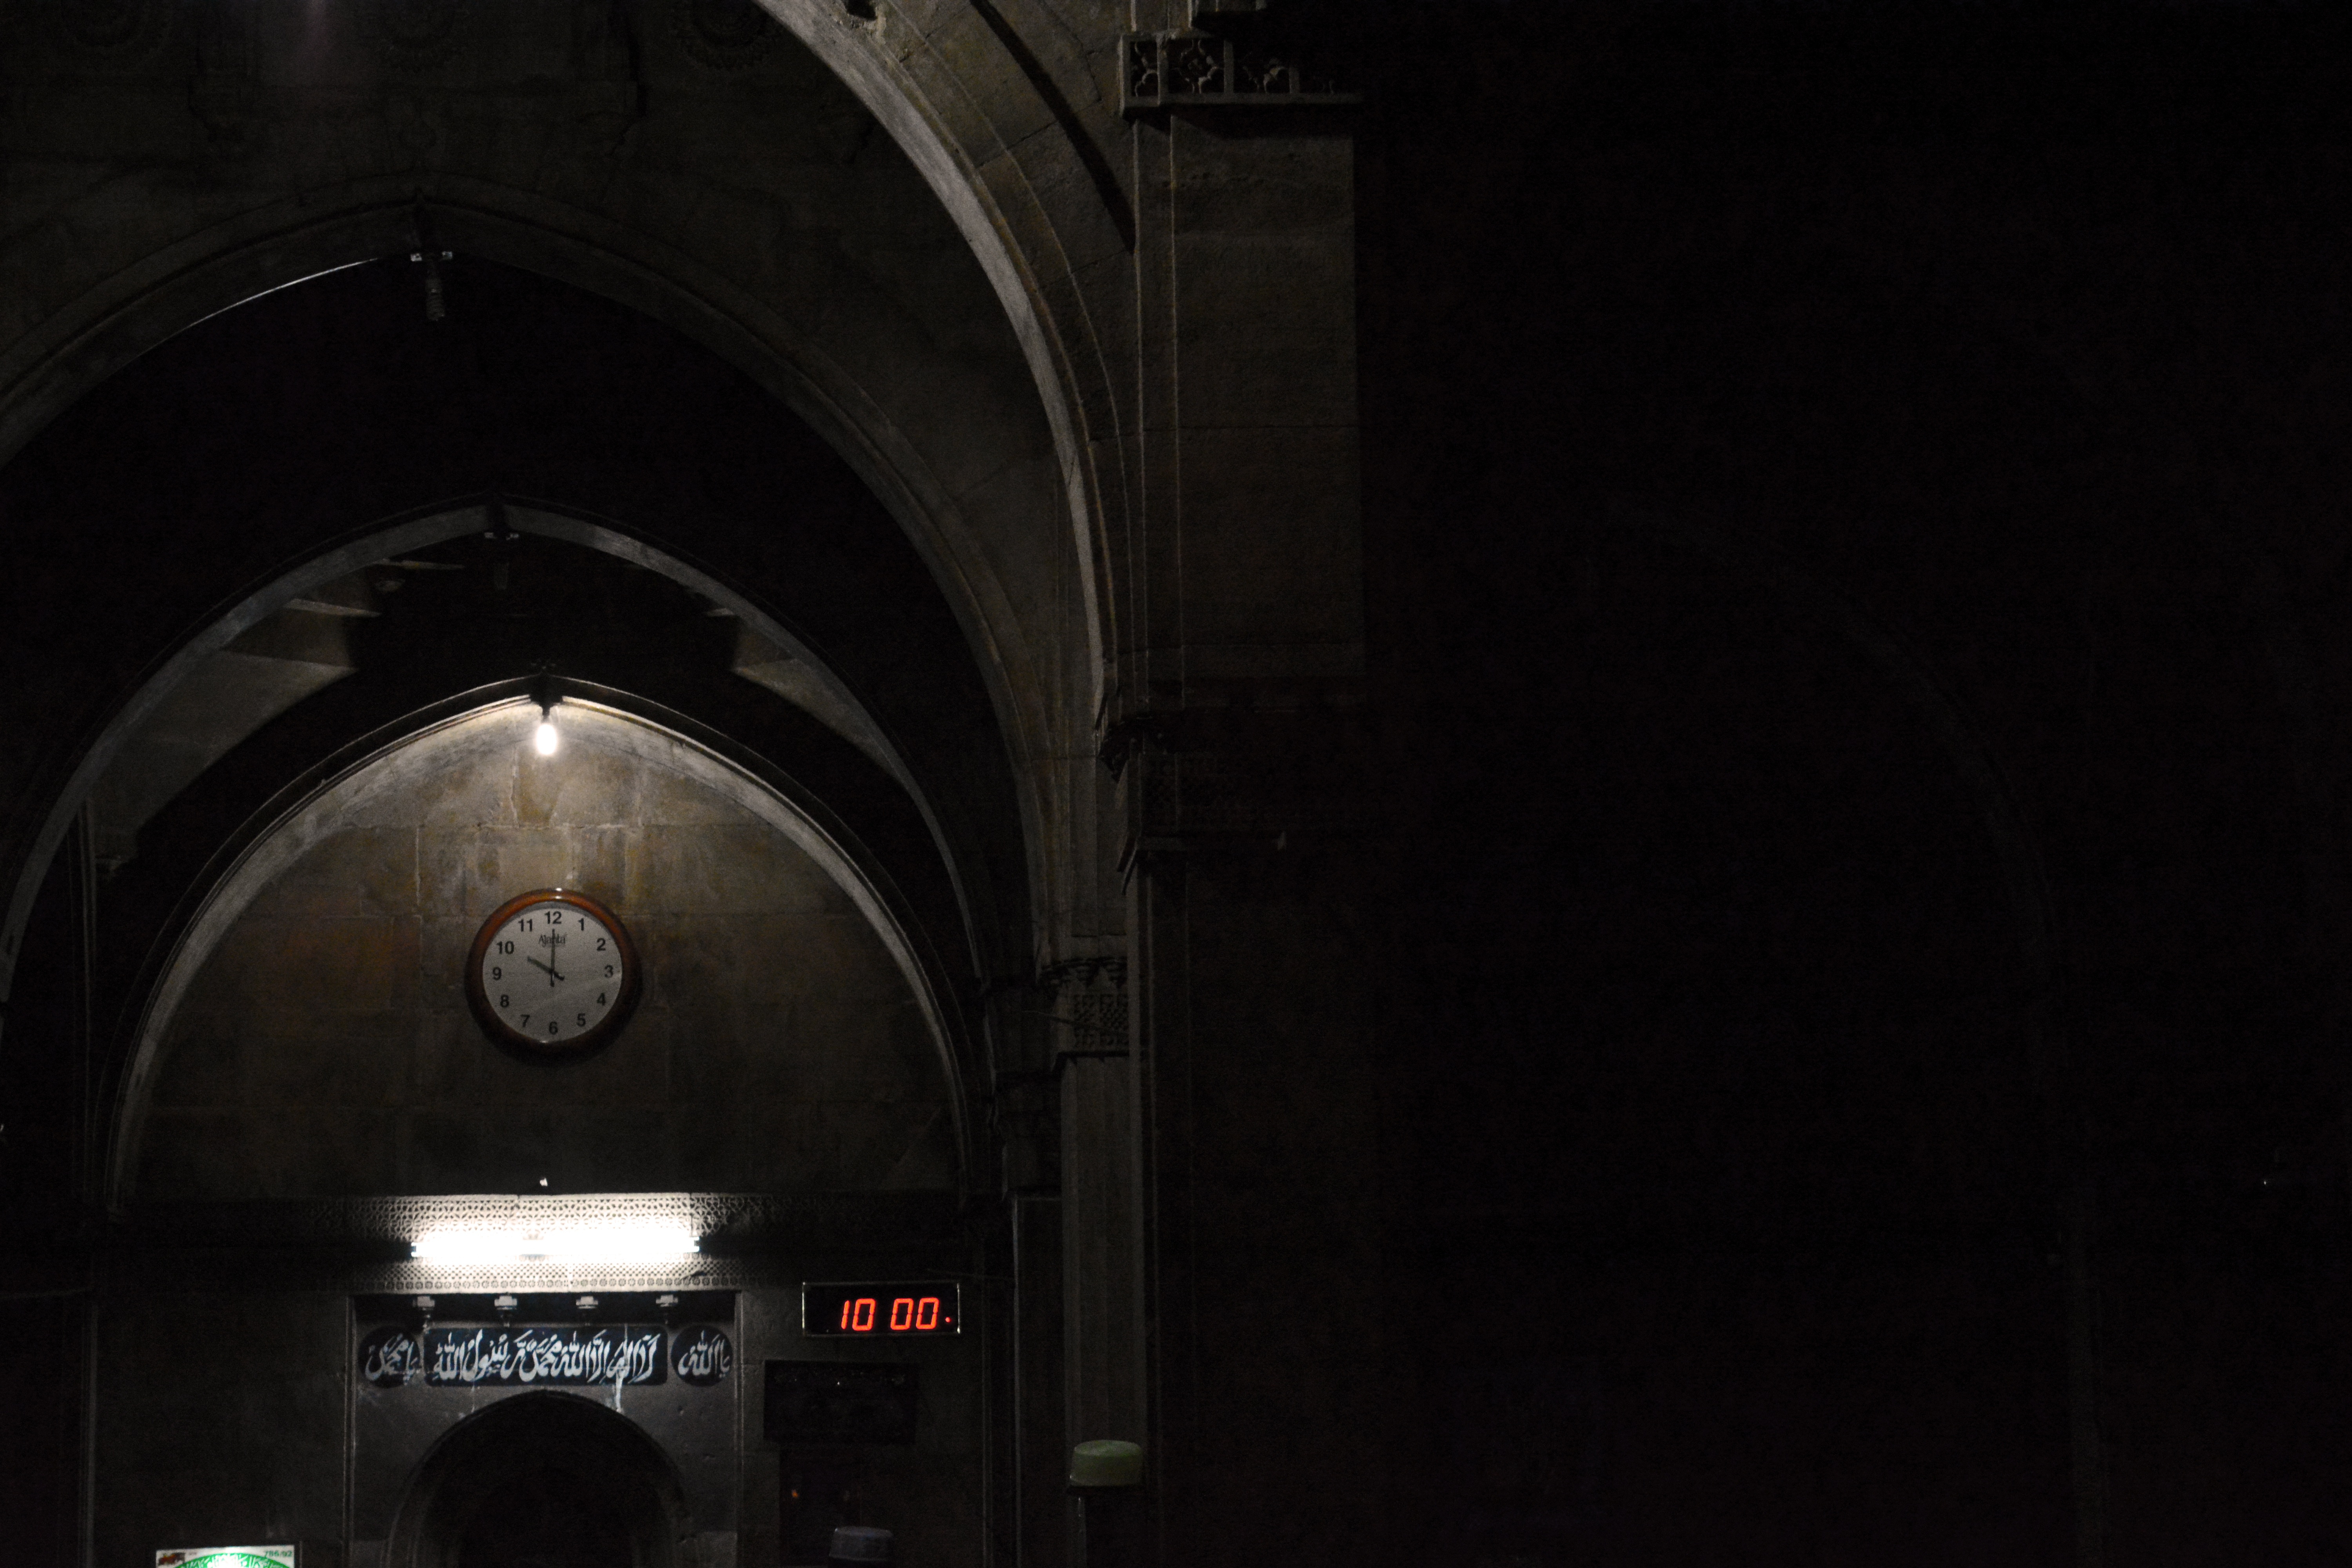
light, night, arch, darkness, black, lighting, shape